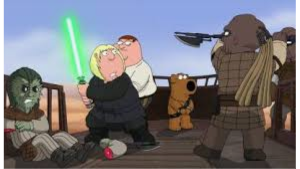
Portrait style: Cartoon Portrait